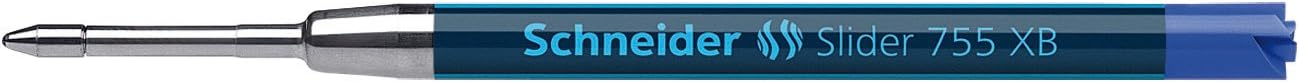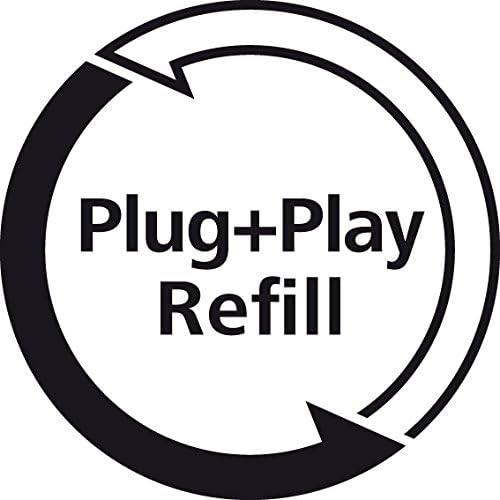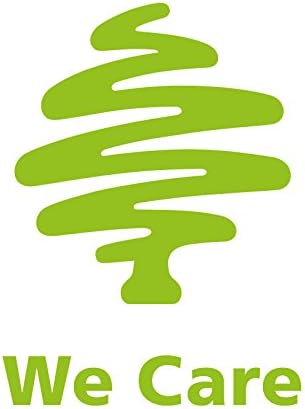
Schneider Slider Giant Refill Viscoglide Ink, XB, Blue
Category: Office Products
Giant refill with Viscoglide technology for easy, gliding writing. ISO format G2. Writing color blue. Extra Broad line width (XB). The wear-resistant stainless steel tip s that the large ink supply can be fully used and does not smear. The ink dries quickly - even on smooth paper - and is smudge proof when highlighting it later on. Fits all Schneider Plug+Play ballpoint pens as well as many other pen types.
Features: Giant Refill. High quality product. | Popular Viscoglide technology. | Easy, gliding writing. | Ink is Blue. | Ballpoint Pen.